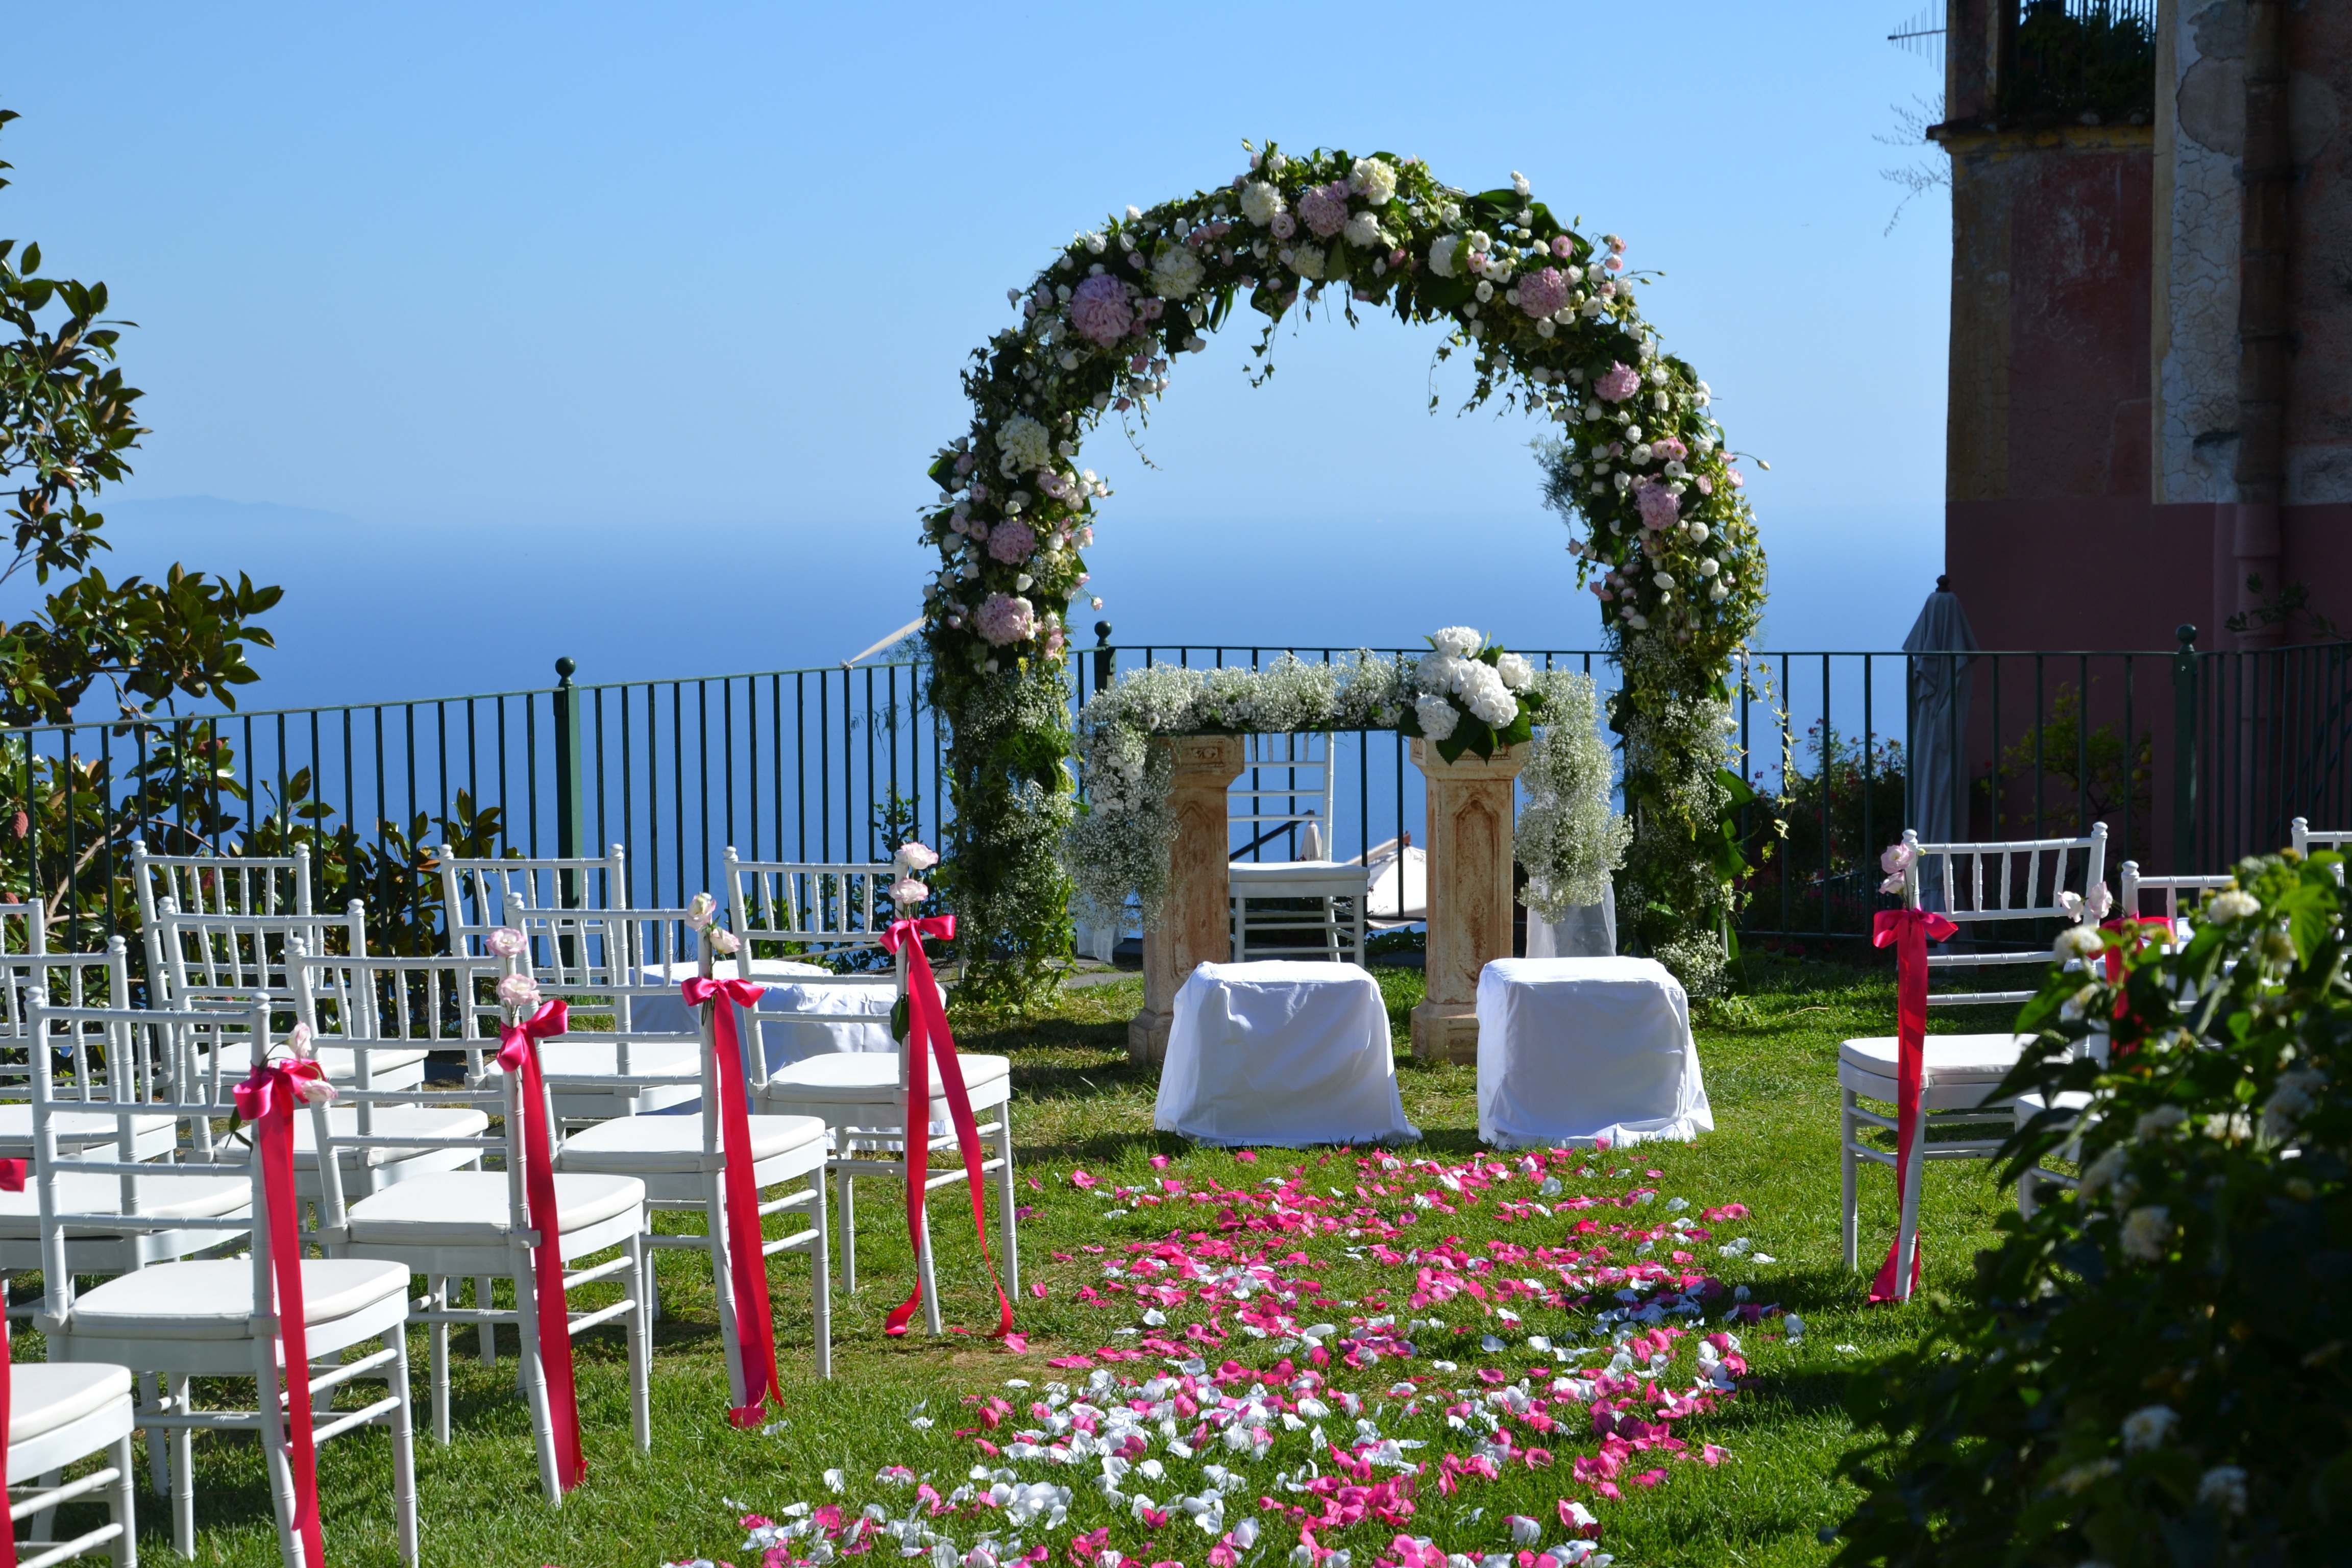
tree, flower, cemetery, garden, marriage, flowers, aisle, memorial, ceremony, altar, arc